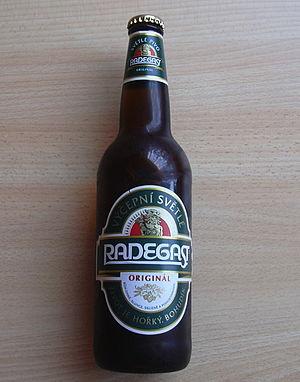
Pilsner Urquell en allemand, Plzeňský Prazdroj en tchèque, est une entreprise brassicole produisant, dans la ville de Plzeň, quatrième ville de la République tchèque, une bière du même nom. Urquell, ou Prazdroj, signifie « source originelle ».
La Radegast est une bière tchèque de type pils nommée d'après Radegast, dieu de la mythologie slave. Elle est brassée depuis 1970 à Nošovice dans la brasserie Pivovar Radegast qui fait partie de l'ensemble tchèque de brasseries Plzeňský Prazdroj a.s., lui-même propriété du groupe britannique SABMiller.